Southside Johnny and the Asbury Jukes

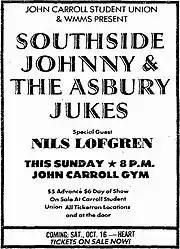
An advertisement by rock station WMMS in Cleveland, for the band's October 1976 performance with Nils Lofgren at John Carroll University in University Heights, Ohio

Southside Johnny and Steven Van Zandt, the two prime movers behind the formation of the Jukes, began playing together in various bands during the early 1970s. These bands, initially based out of The Upstage Club at 702 Cookman Avenue in Asbury Park, New Jersey, were usually short lived and often included Bruce Springsteen and various future members of The E Street Band. Funky Dusty & The Soul Broom, a short-lived 1970 band including Garry Tallent and Bobby Williams (drums), was among the first of these bands. The same quartet also acted as backing band for a local folksinger Jeannie Clark. Van Zandt was also a member of Steel Mill at the time, and Southside had just left one of his formative bands, Maelstrom. Following this, Steve Van Zandt & Friends was formed in January 1971, including Springsteen, Tallent, Williams, and Danny Federici.